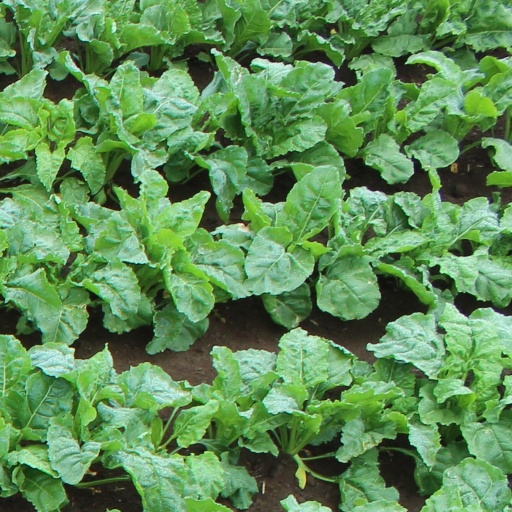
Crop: sugar beet